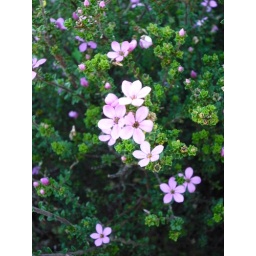
Small pink flowers in Kirstenbosch Botanical Gardens, South Africa.